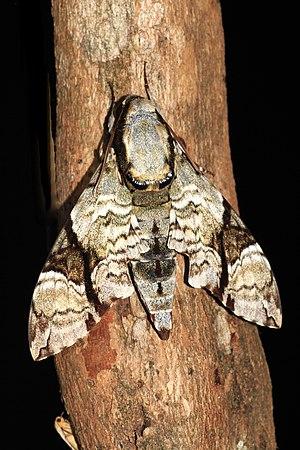
Megacorma obliqua est une espèce de lépidoptères de la famille des Sphingidae, sous-famille des Macroglossinae, de la tribu des Acherontiini et du genre Megacorma.